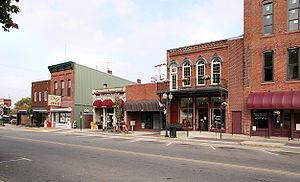
Warsaw est une ville de l'Indiana, située dans le comté de Kosciusko, dont elle est le siège. Au recensement de 2010, elle comptait 13 559 habitants.